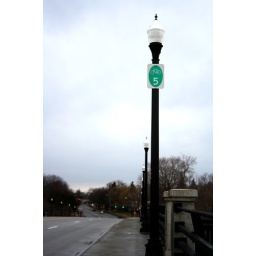
Bike Sign attached to a lamp post on the Elmwood Ave bridge over the Genesee River.